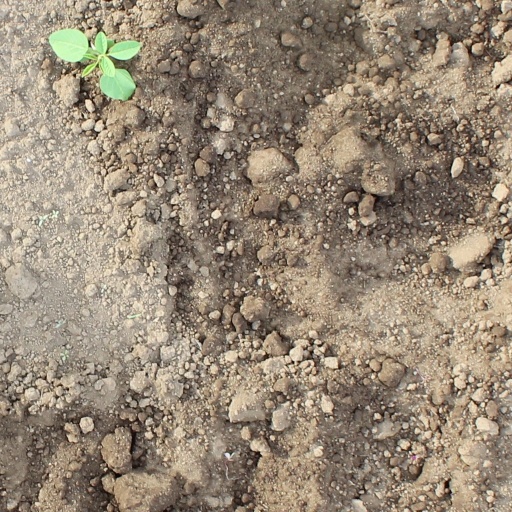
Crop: soybean